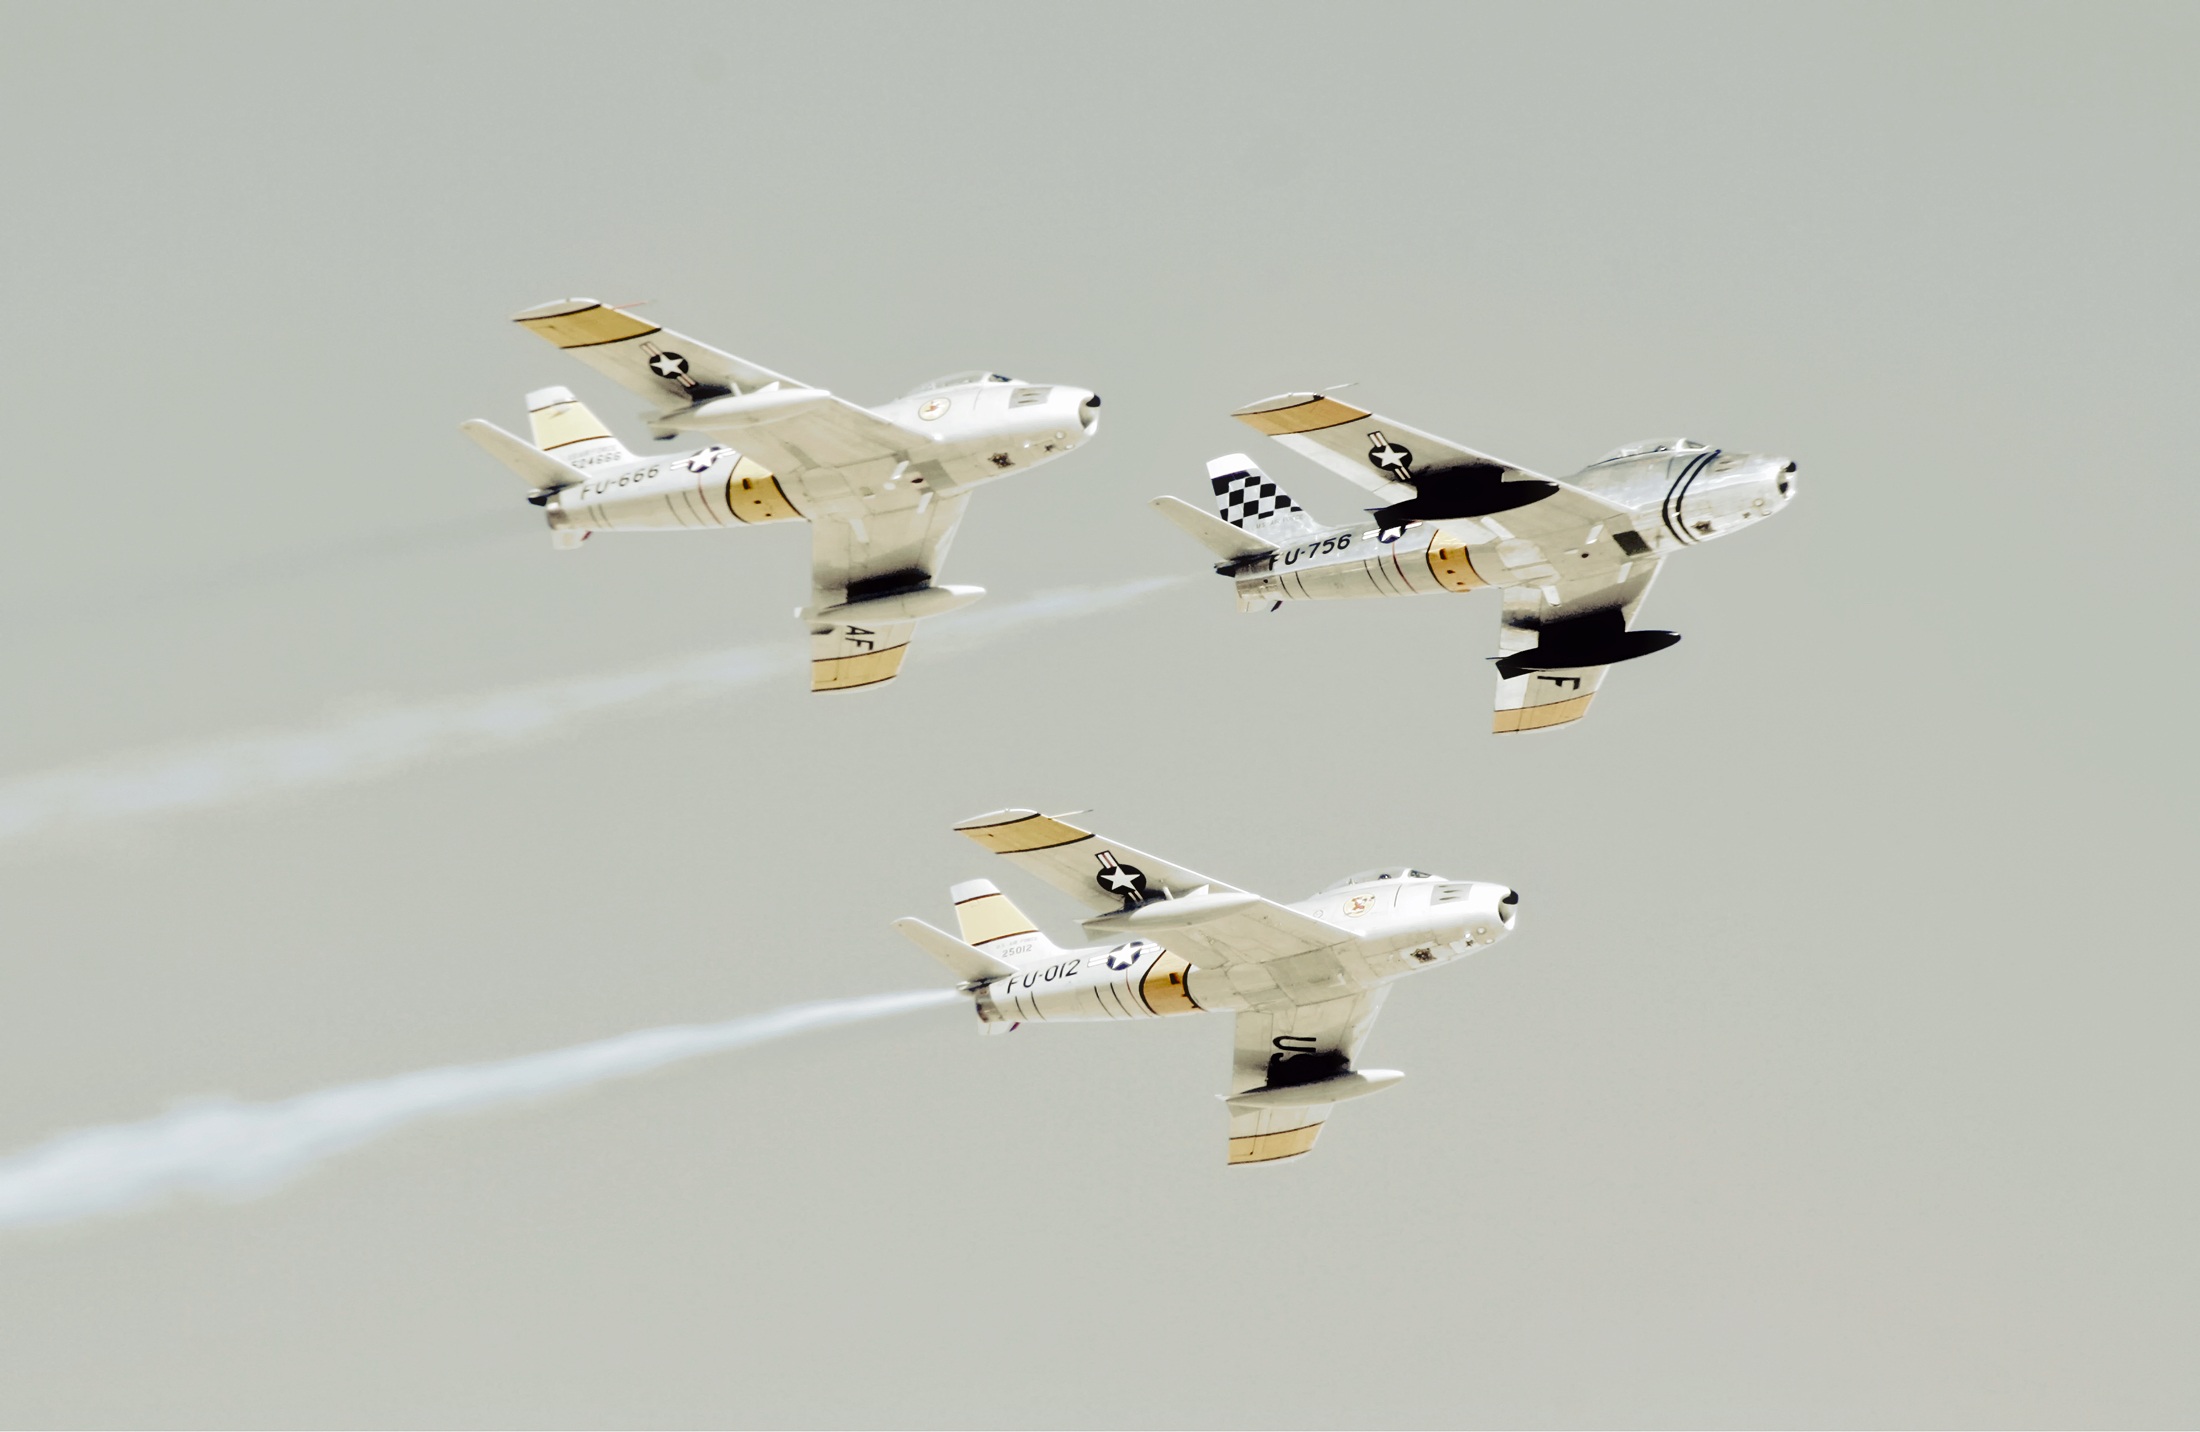
wing, sky, flying, travel, airplane, aircraft, military, formation, transportation, vehicle, aviation, flight, united states, airplanes, fighter, jets, air force, jet aircraft, fighter aircraft, military aircraft, atmosphere of earth